WPHI-FM

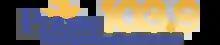
logo as Praise, 2005-2016

On February 27, 2005, Radio One moved the "Beat" format to the 100.3 frequency, which was formerly Y100. 103.9 then flipped to urban gospel, branded as "Praise 103.9". The call sign was changed to WPPZ-FM on March 3.